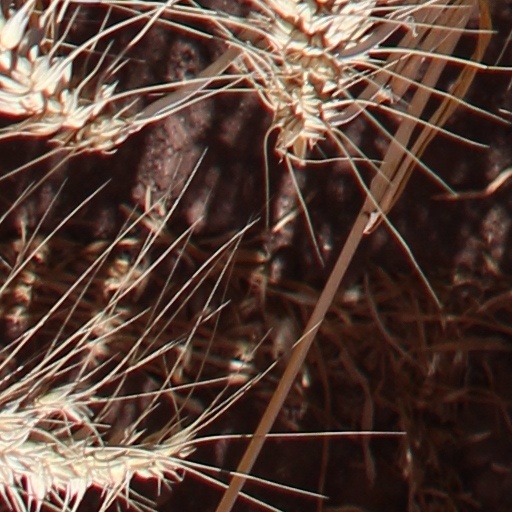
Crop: wheat